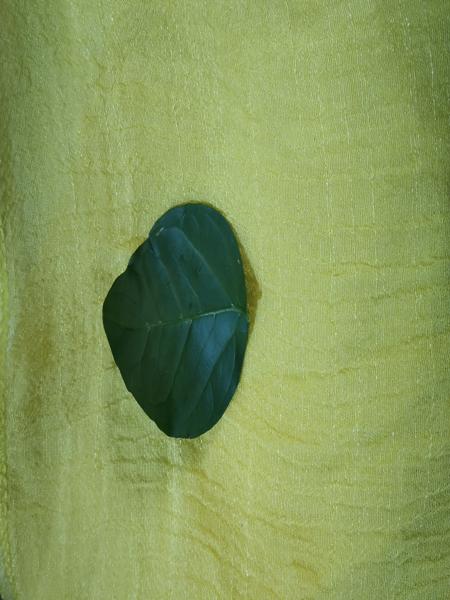
Plant: Jasmine